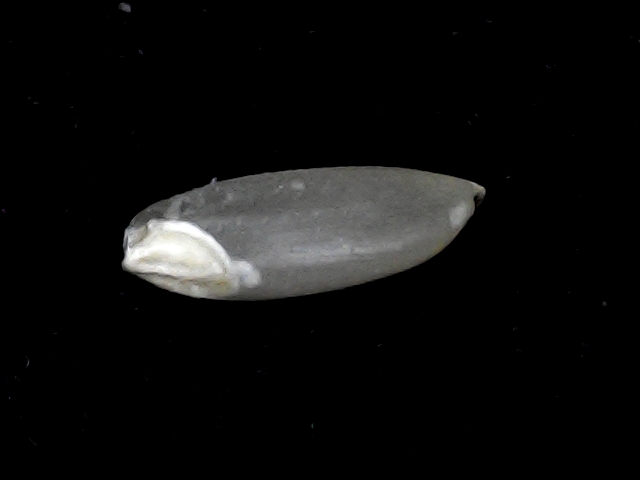
Rice variety: BD39